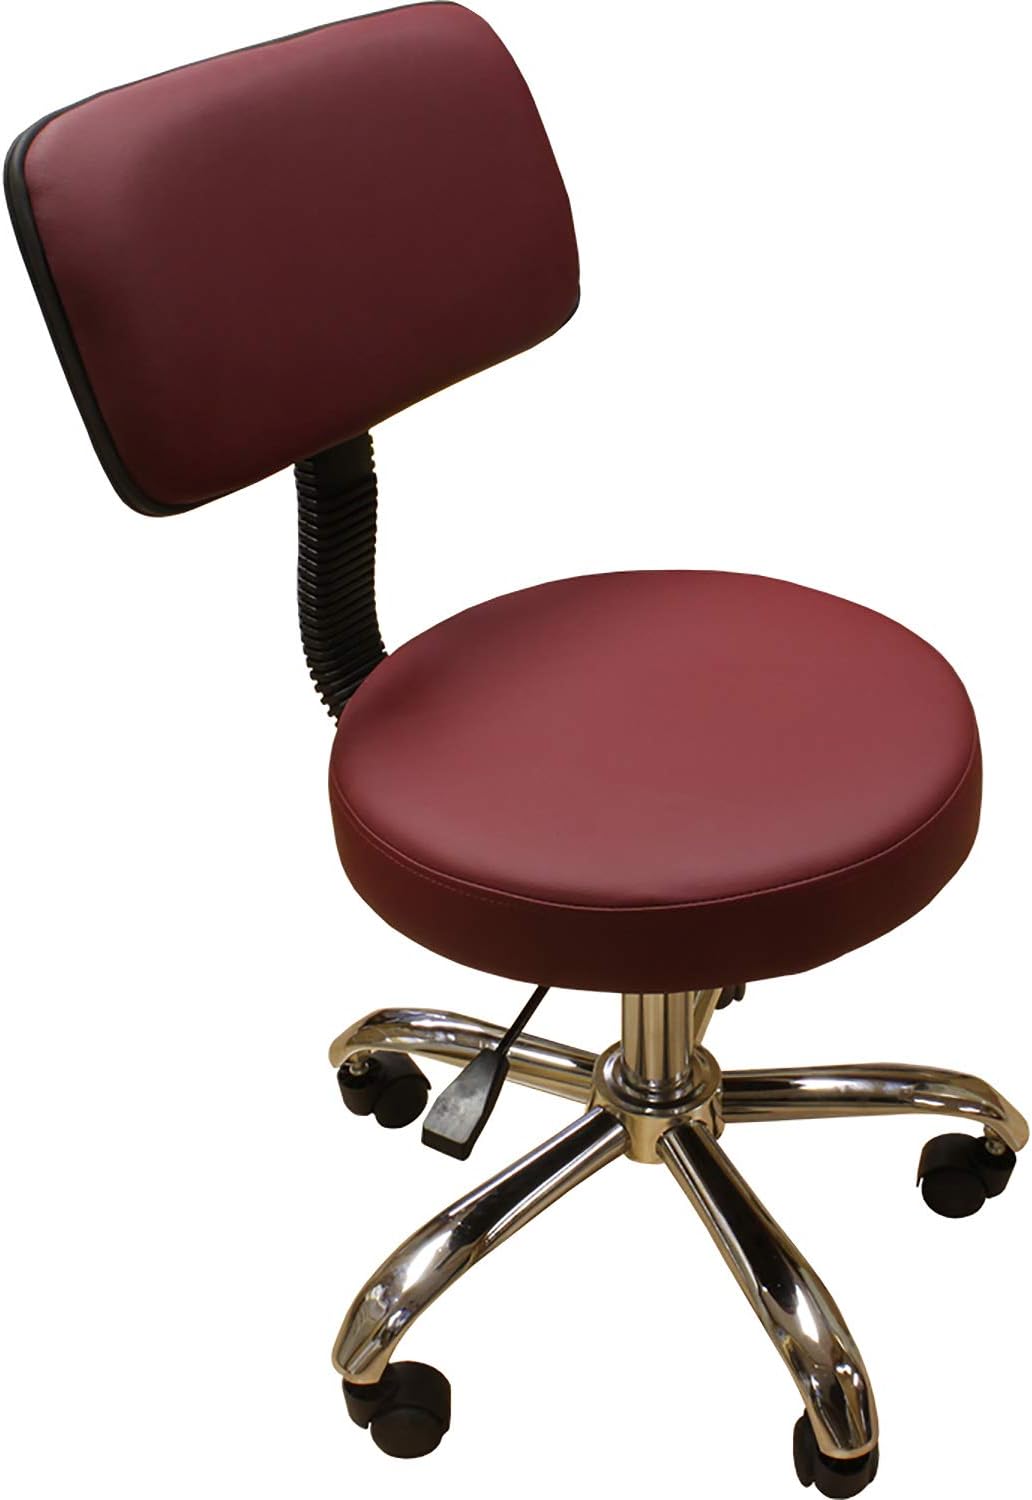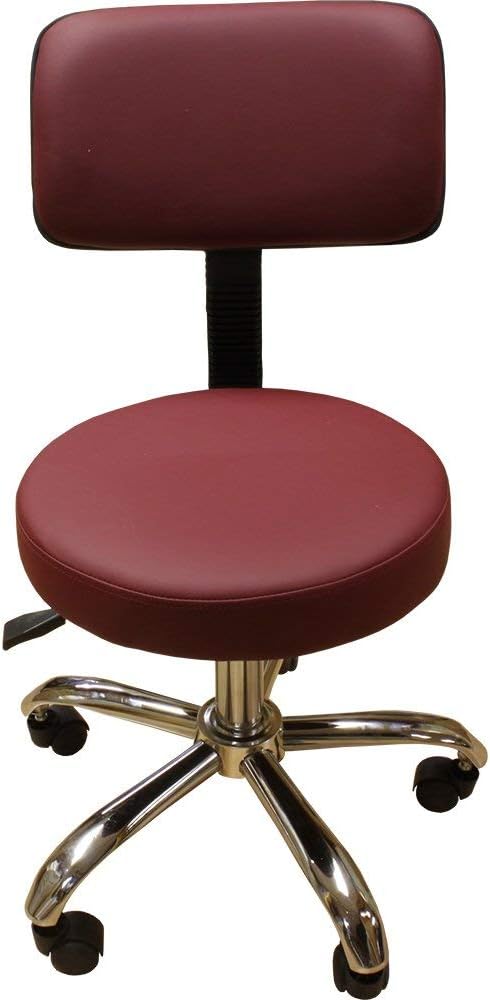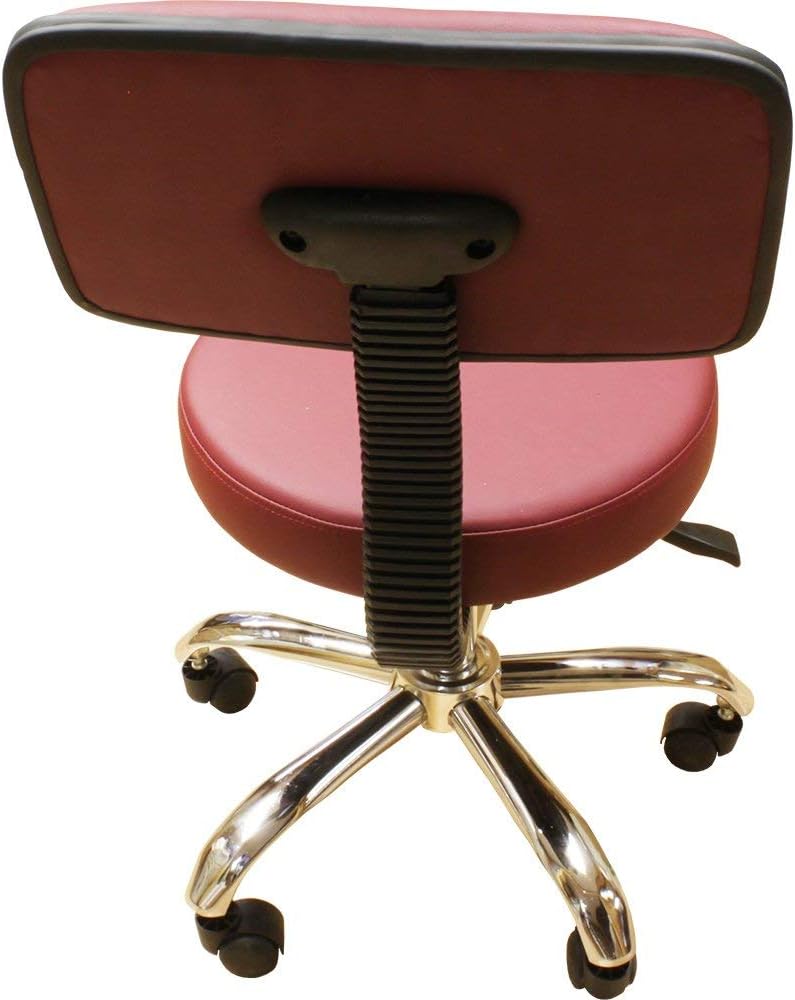
PowerTron High Back Burgundy Dental Back to School Stool
Category: Amazon Home
Ergonomic back provides comfortable support. Tilt and swivel capabilities with locking ability. Pneumatic seat height adjustment. Ergonomic styled arms. Adjustable with 7 precision settings ( 0" to 1 ) . High impact resin base. Exceeds ANSI/BIFMA standards. Seat cusion dimensions w18''w x 18''d. Back dimensions 19''h x 16''w. Extremely stable 5-wheel base. 360 Degrees casters for easy movement. Seat height adjusts from 24'' to 33''. Comes with a 1 year warranty (detailed below)! Chairs will ship within 48 (working day) hours after receipt of payment
Features: Ergonomic back provides comfortable support | High impact resin base | Extremely stable 5-wheel base. | Seat height adjusts from 24'' to 33'' | Exceeds ANSI/BIFMA standards.